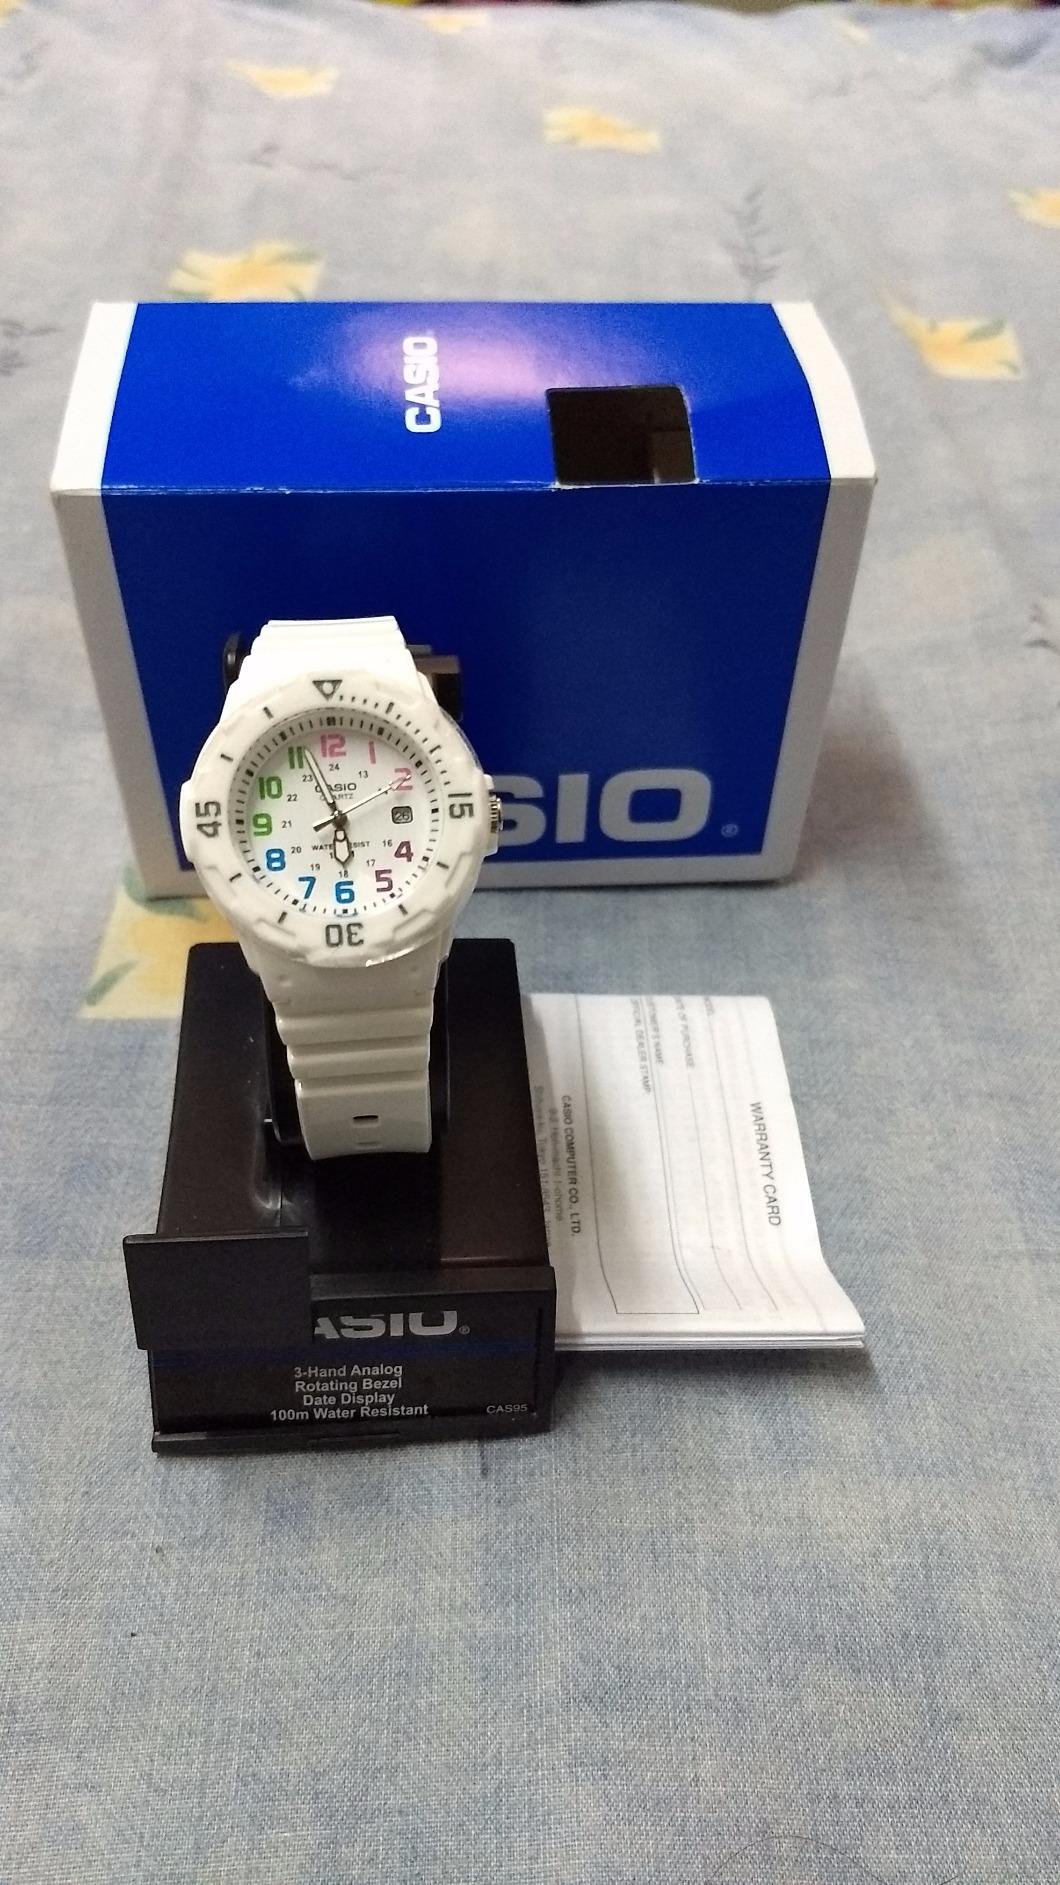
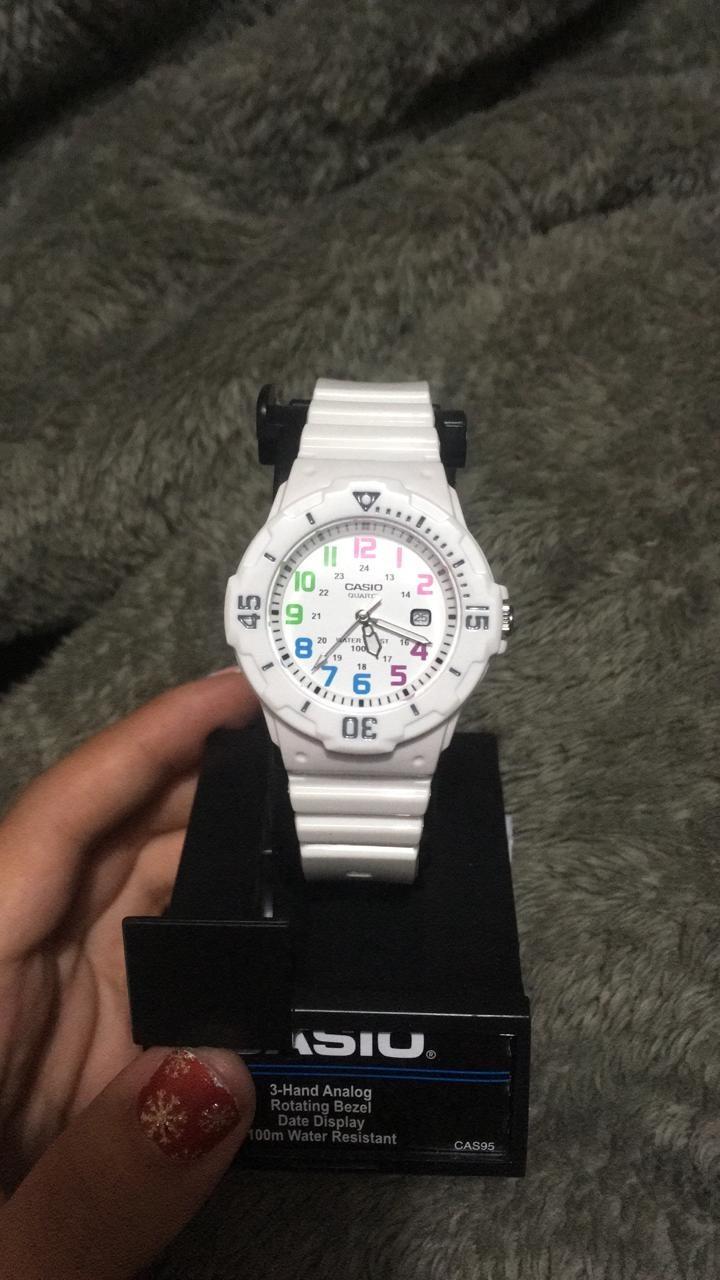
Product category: accessories_watch
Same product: yes